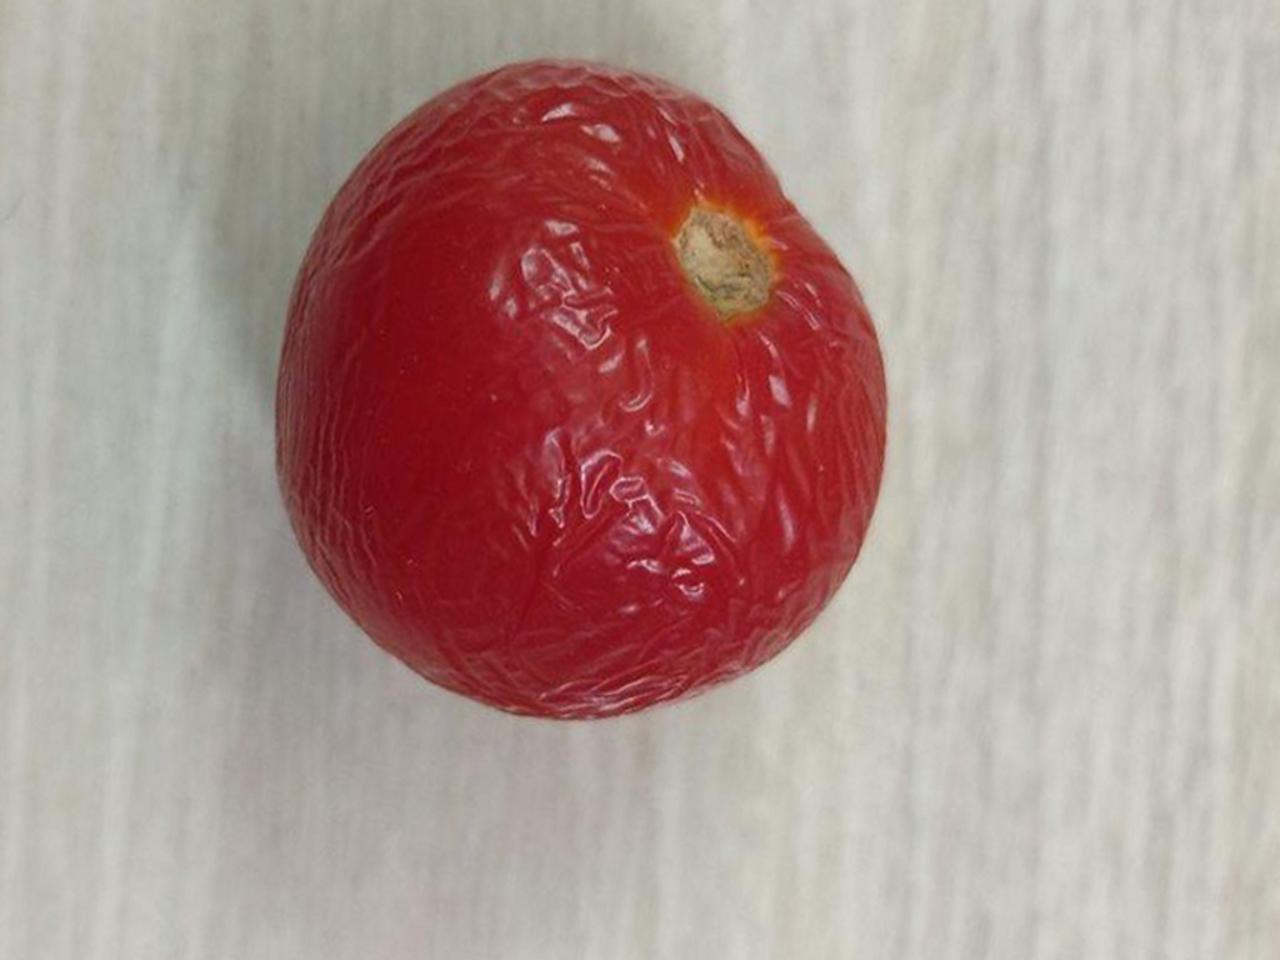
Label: Rotten